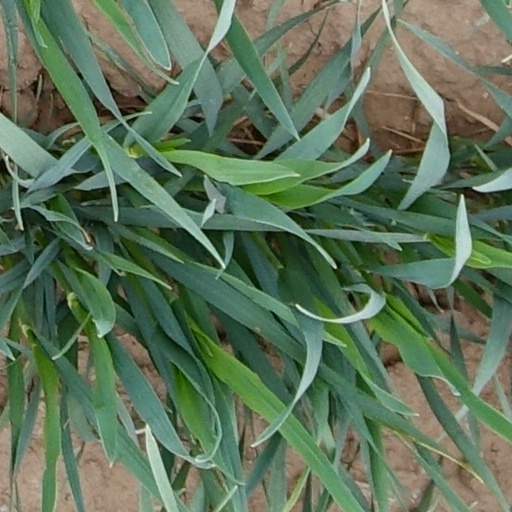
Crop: wheat